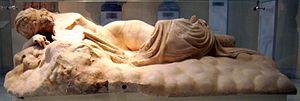
La Ménade endormie est une sculpture gréco-romaine de la période hadrienne, conservée sous le numéro d'inventaire 261 au Musée national d'archéologie d'Athènes.